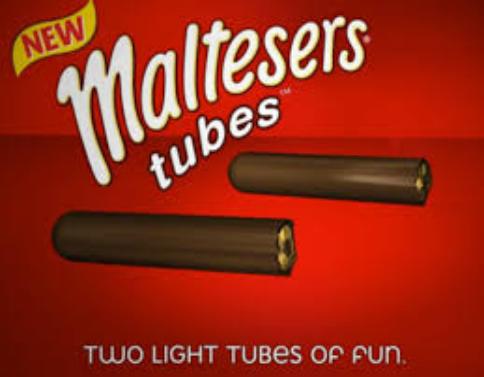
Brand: Maltesers
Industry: Food